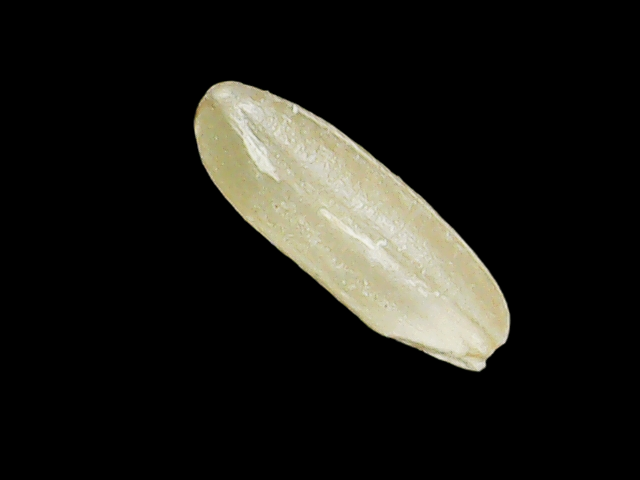
Rice variety: Binadhan17